Josh Sargent

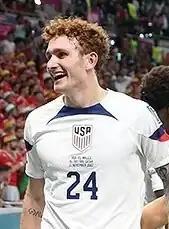
Sargent with the United States at the 2022 FIFA World Cup

Joshua Thomas Sargent (born February 20, 2000) is an American professional soccer player who plays as a forward for club Norwich City and the United States national team.